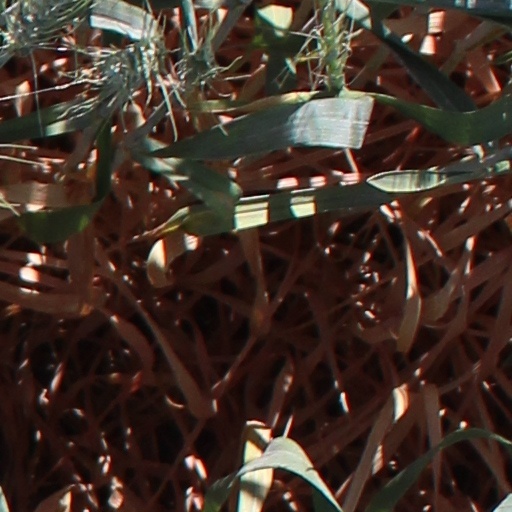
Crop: wheat